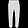
Label: Trouser